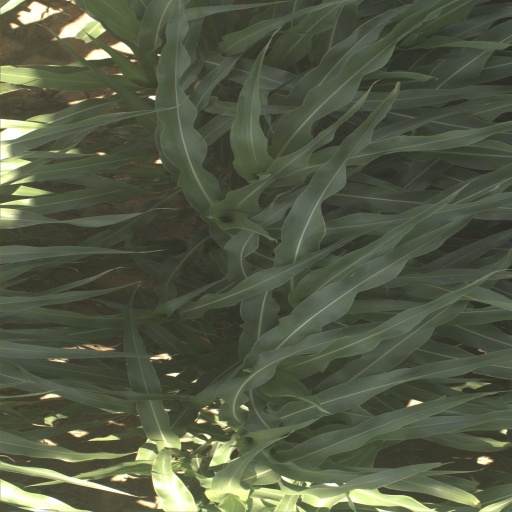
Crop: sorghum